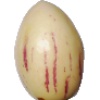
Label: Pepino 1